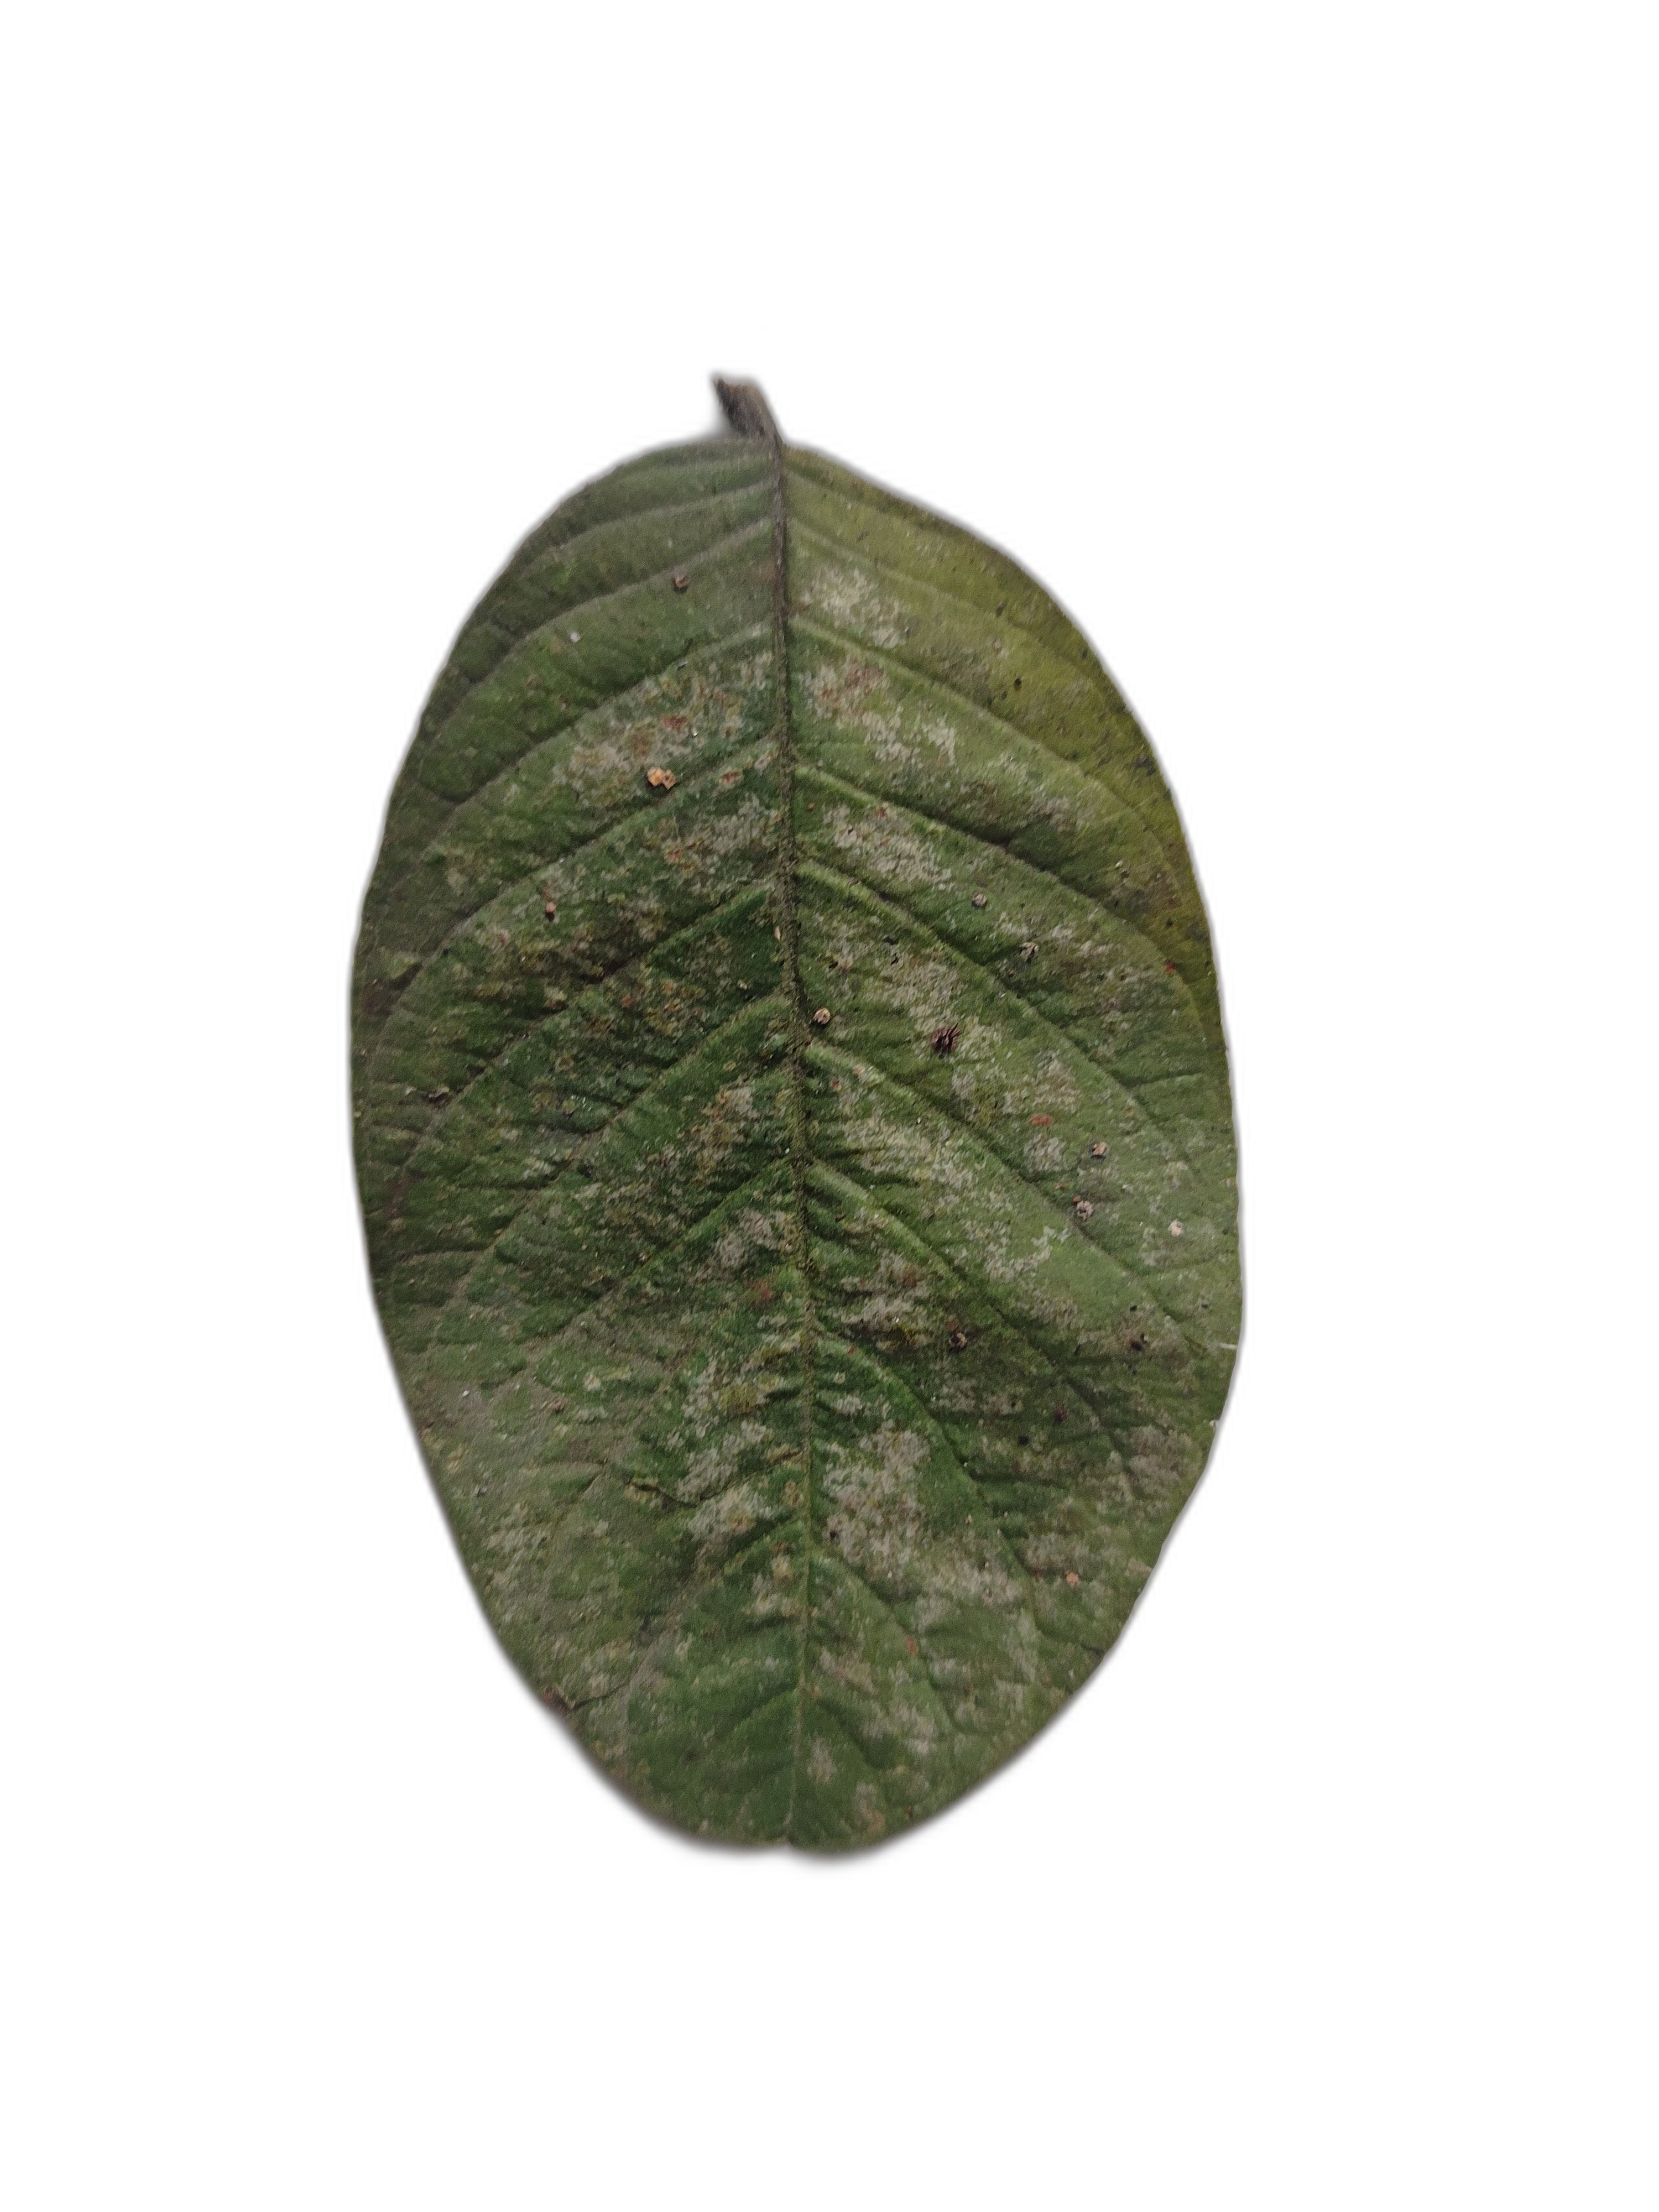
Plant part: leaf
Disease: Anthracnose